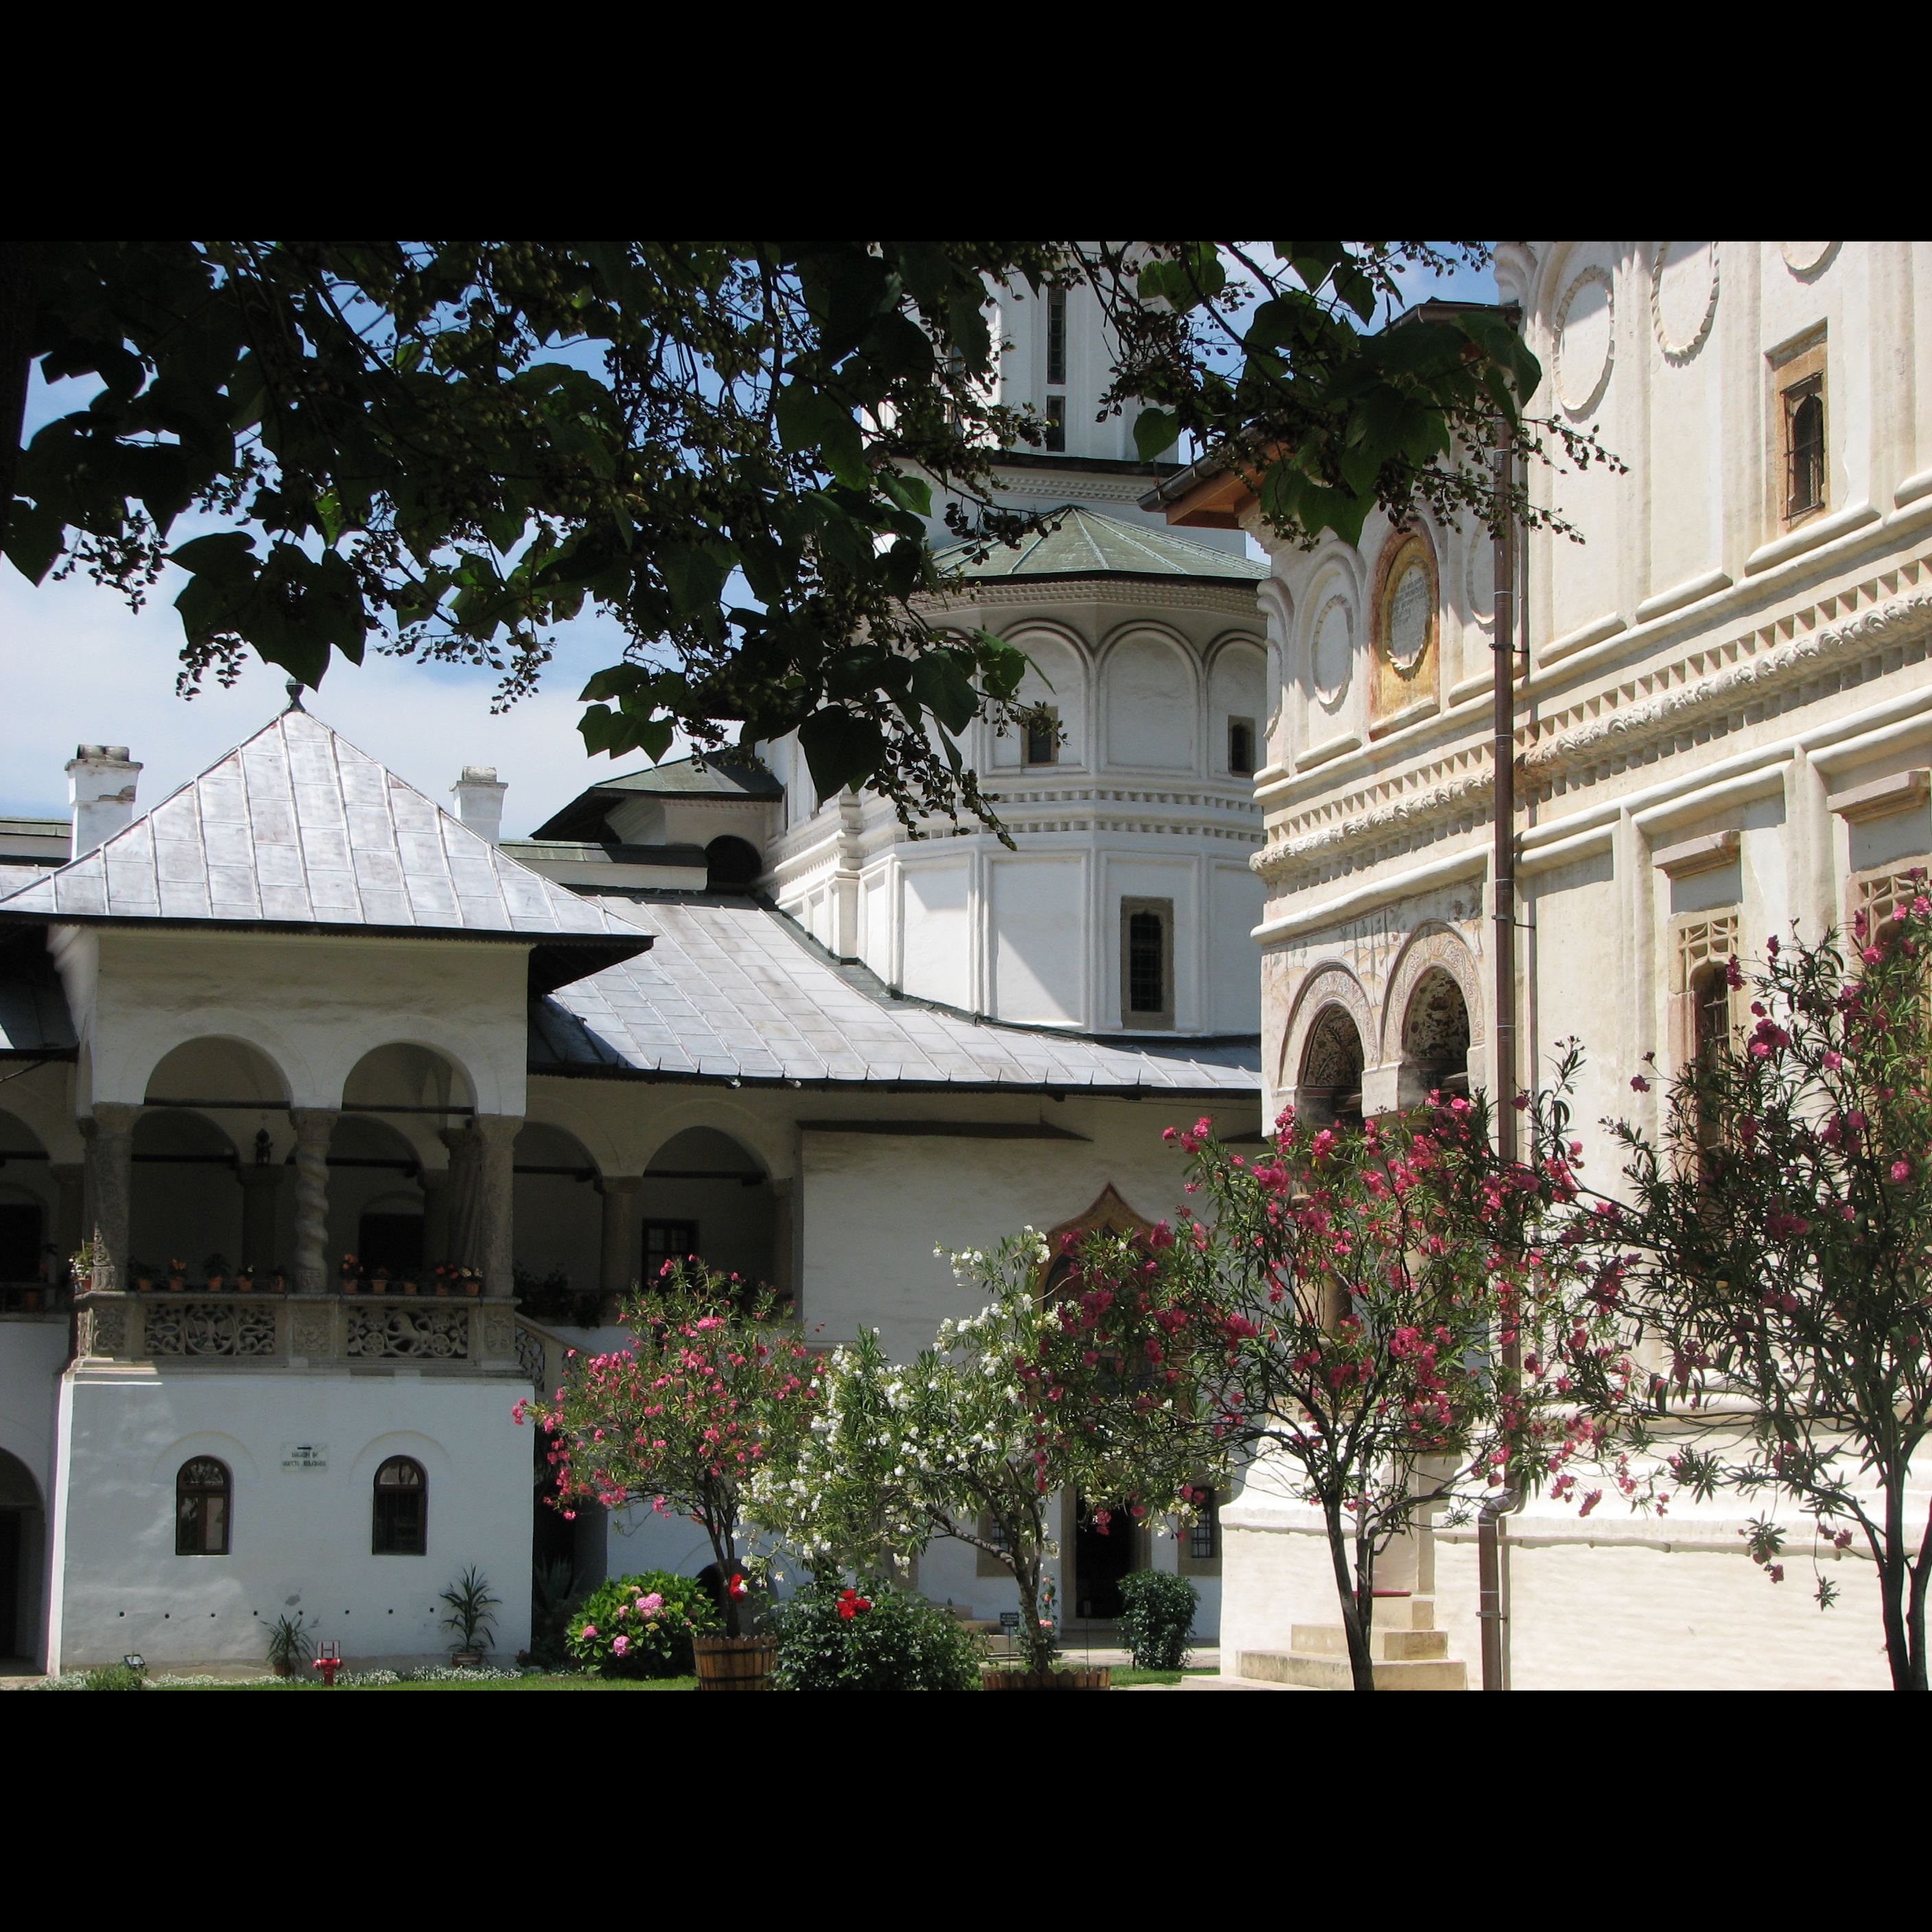
architecture, photography, mansion, house, building, home, monument, photo, arch, religion, facade, church, christian, photos, religious, cool image, de, courtyard, monastery, churches, fotografie, history, christianity, romana, arc, orthodox, unesco, eastern, estate, romania, convent, bor, biserica, arhitectura, wallachia, muntenia, tara, romaneasca, orthodoxy, romanian, ortodoxa, patrimoniu, manastire, ortodoxia, ortodoxie, cretinism, cretin, ecclesiastical, bisericeasc, cladire, edificiu, valahia, tararomaneasca, oltenia, brancovenesc, brncoveneasc, brancoveanu, brancovan, horezu, hurez, hurezi, mnstireahurezi, hurezimonastery, monasteryofhorezu, lmivliiaa09894, 1690, residential area